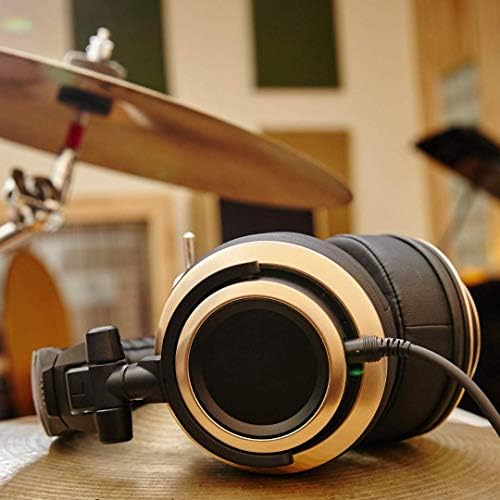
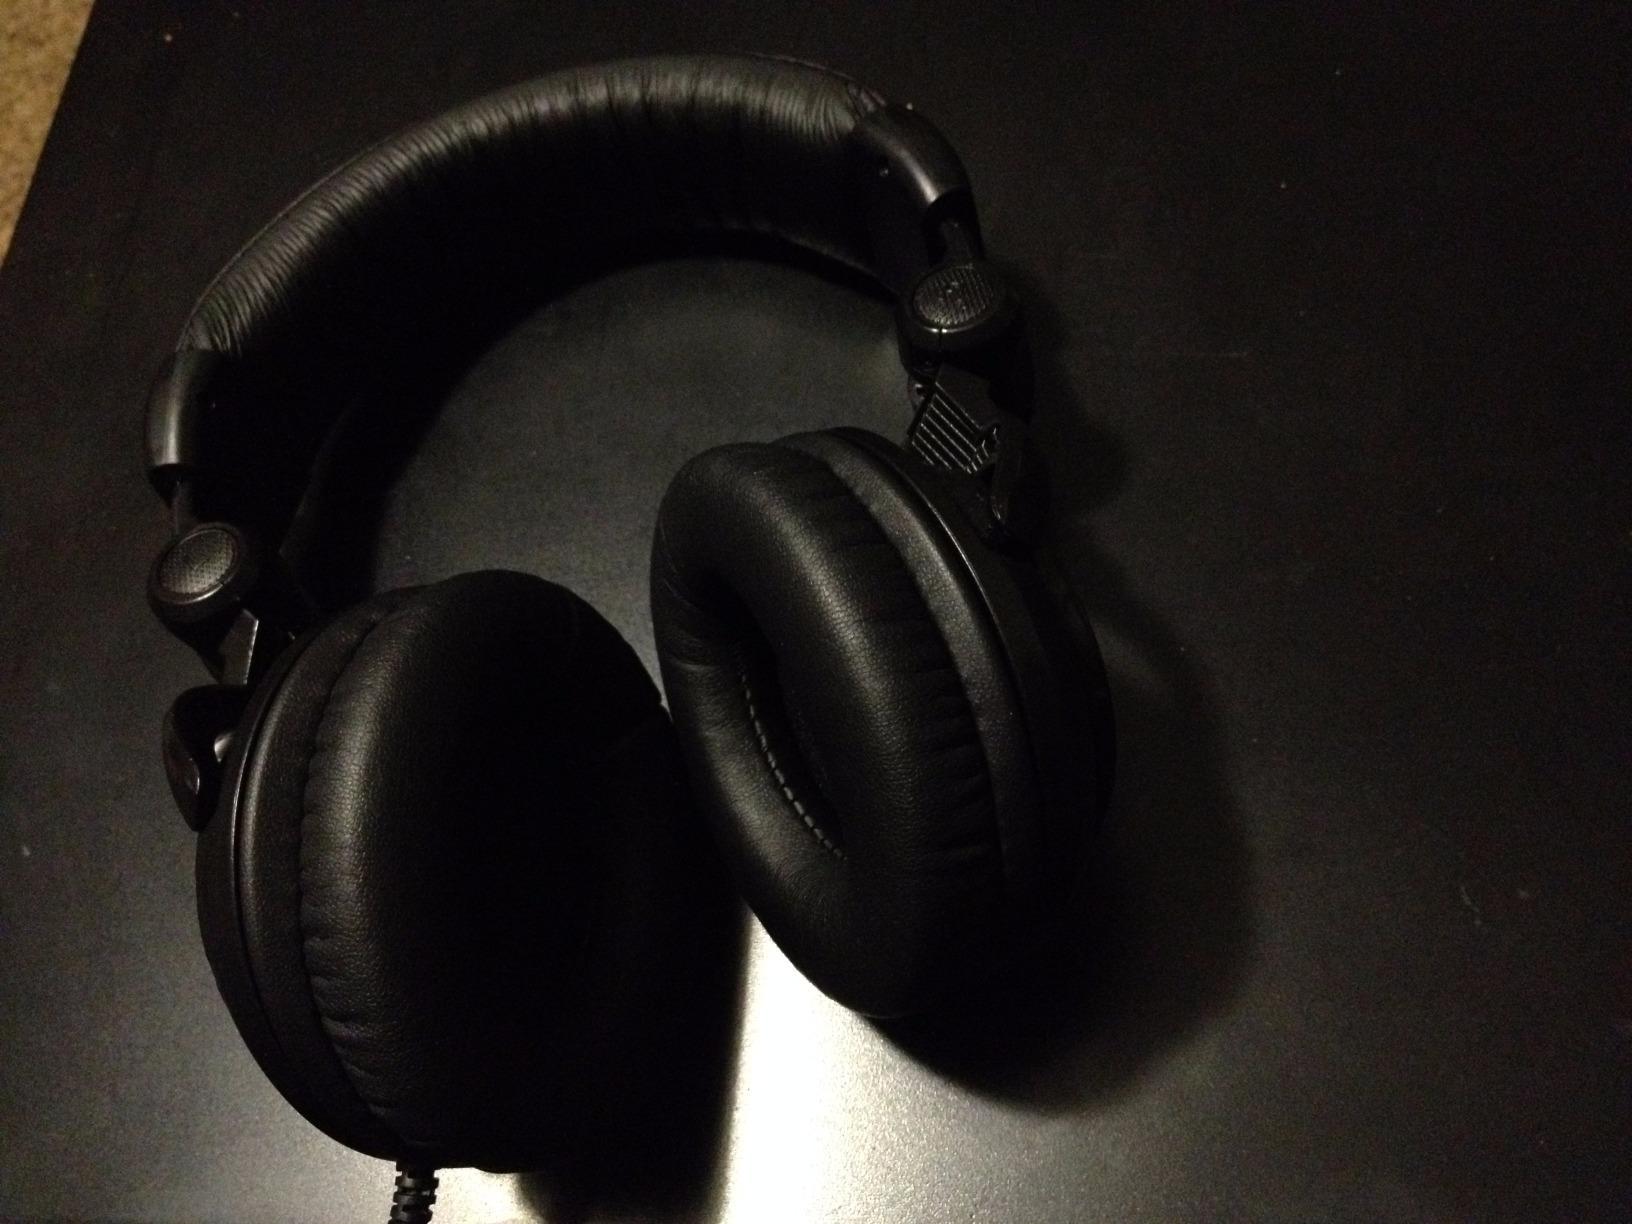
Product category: headphones
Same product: no